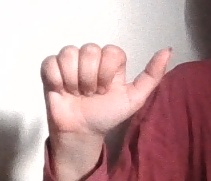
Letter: dhad